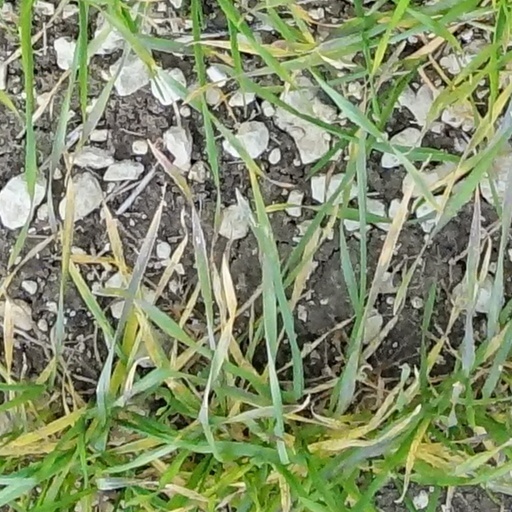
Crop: wheat